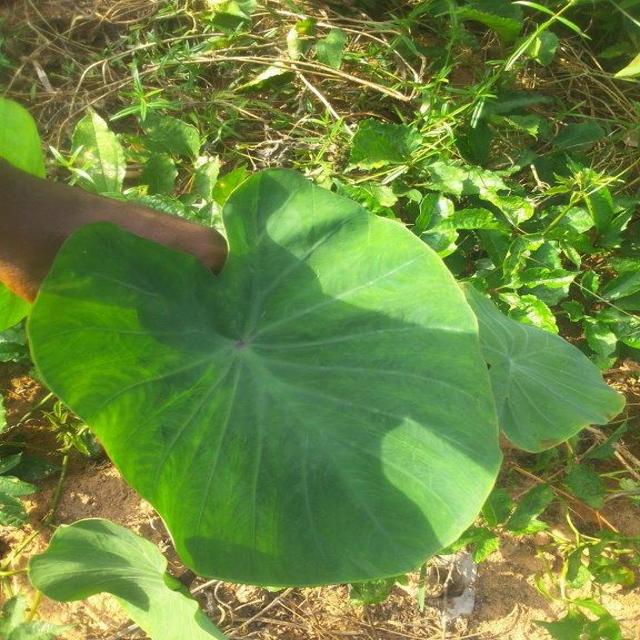
Label: Healthy